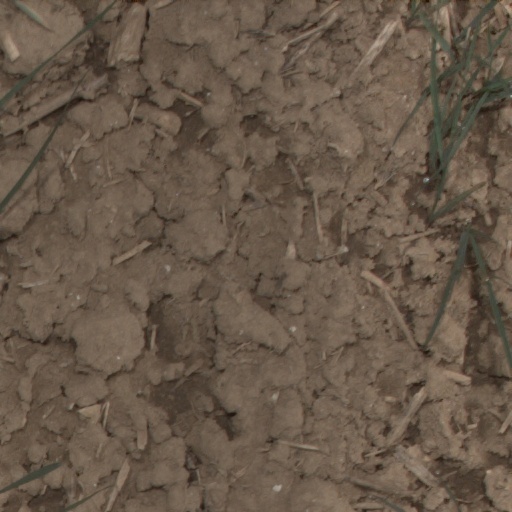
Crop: wheat